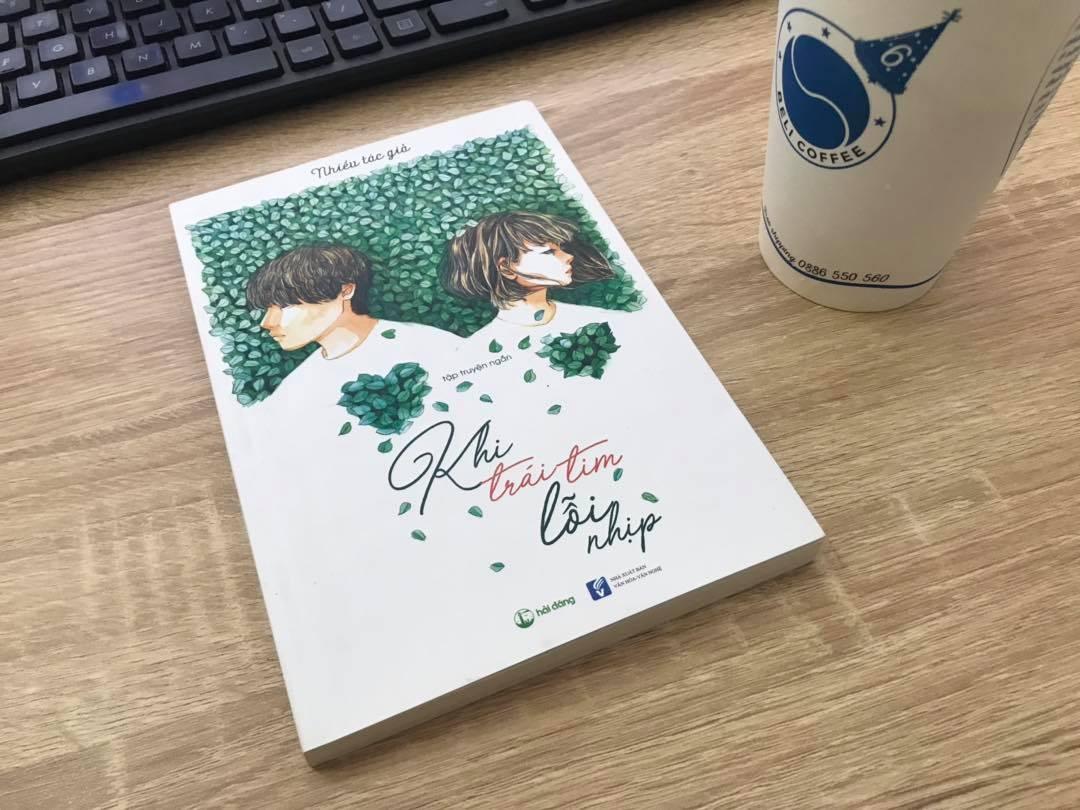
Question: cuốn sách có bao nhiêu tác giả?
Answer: nhiều tác giả